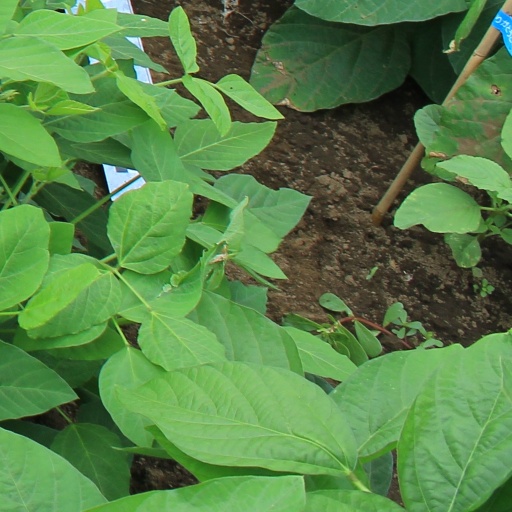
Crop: soybean